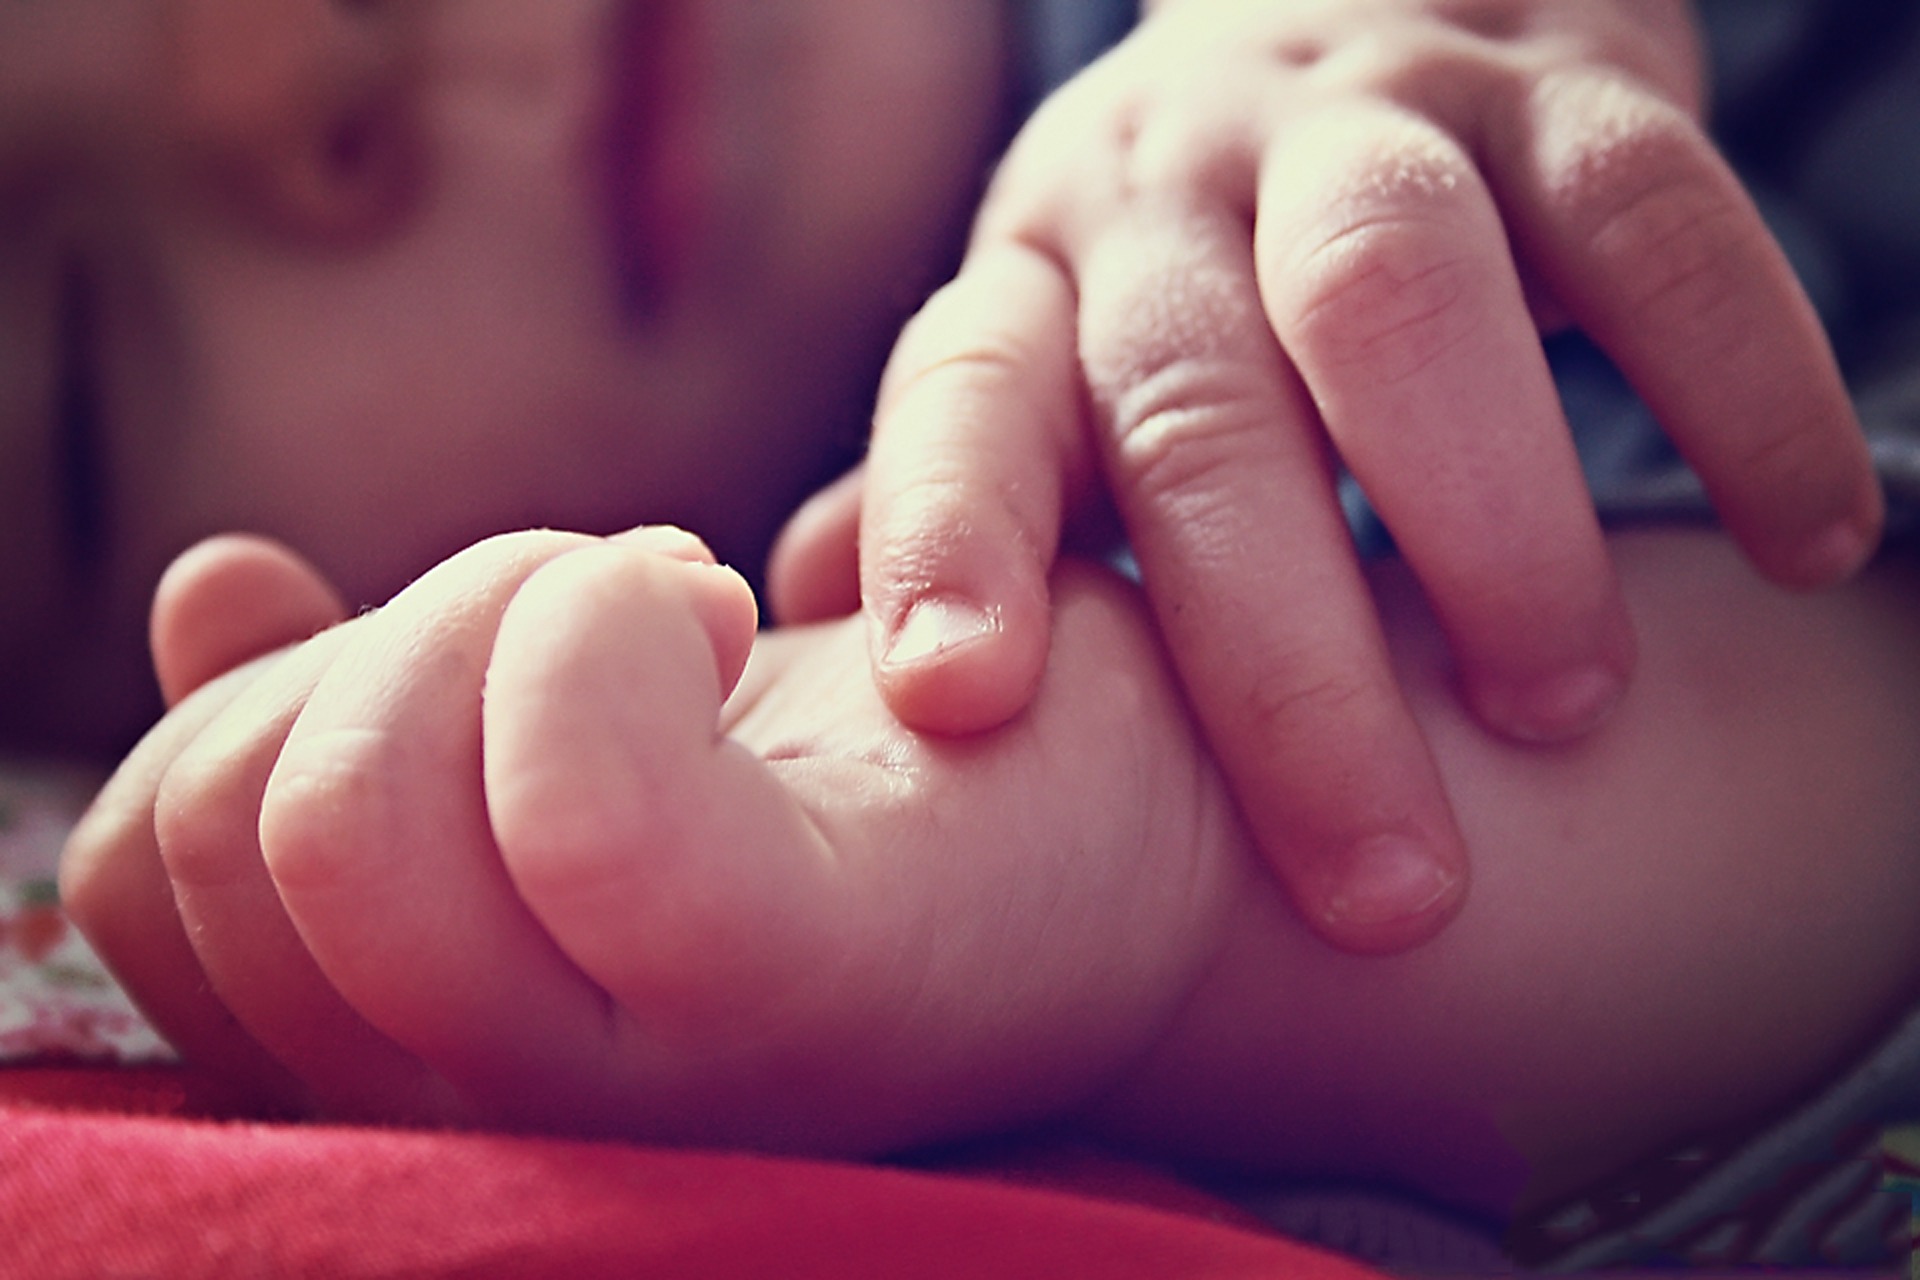
hand, person, kid, leg, touch, finger, palm, child, human, baby, mouth, close up, face, children, hands, fingers, infant, toddler, skin, touching, sense